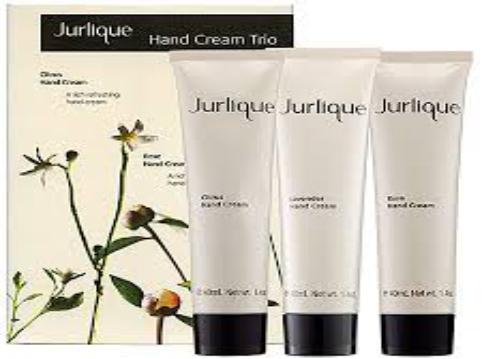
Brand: jurlique
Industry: Necessities